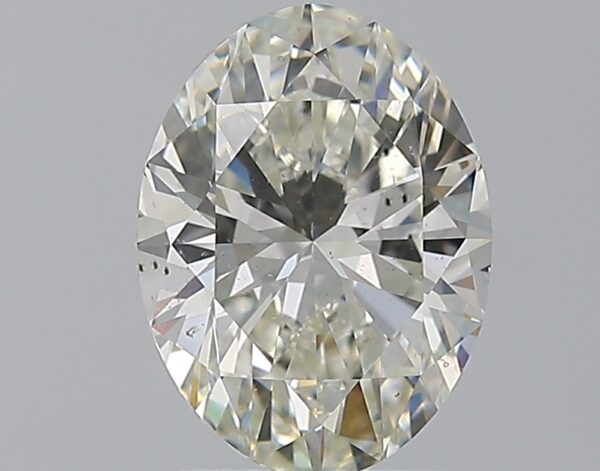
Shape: oval
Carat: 2.01
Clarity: SI1
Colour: I
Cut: EX
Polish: EX
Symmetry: EX
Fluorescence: N
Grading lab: GIA
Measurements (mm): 9.64 x 7.19 x 4.6